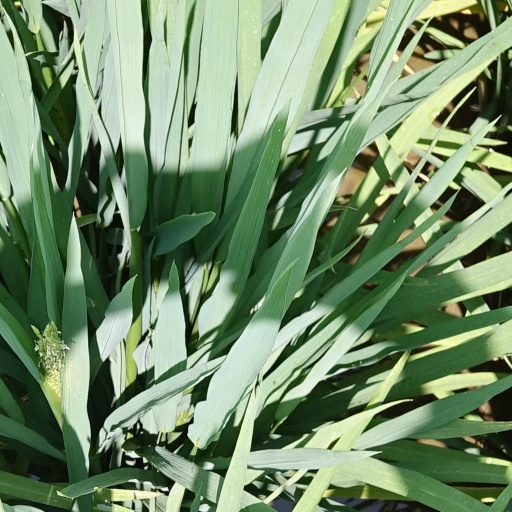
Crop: rice